PV Cephei

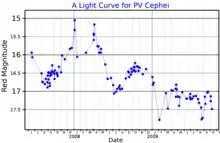
A red band light curve for PV Cephei, adapted from Lorenzetti "et al." (2011)

PV Cephei's variability was first detected by Martin Cohen, Leonard Vello Kuhi and Eugene A. Harlan, and was announced in 1977. It was given its variable star designation in 1978. The star is embedded within Gyulbudaghian's Nebula, a reflection nebula. As the star's brightness changes, the nebula's shape changes dramatically.